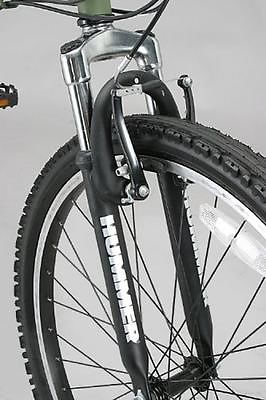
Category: bicycle